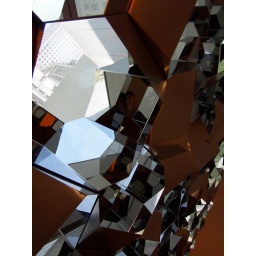
hexagonal mirrors in the window